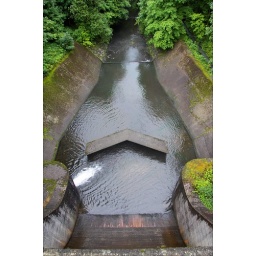
Outflow of a storage lake at the river Oker in the Harz / Germany.